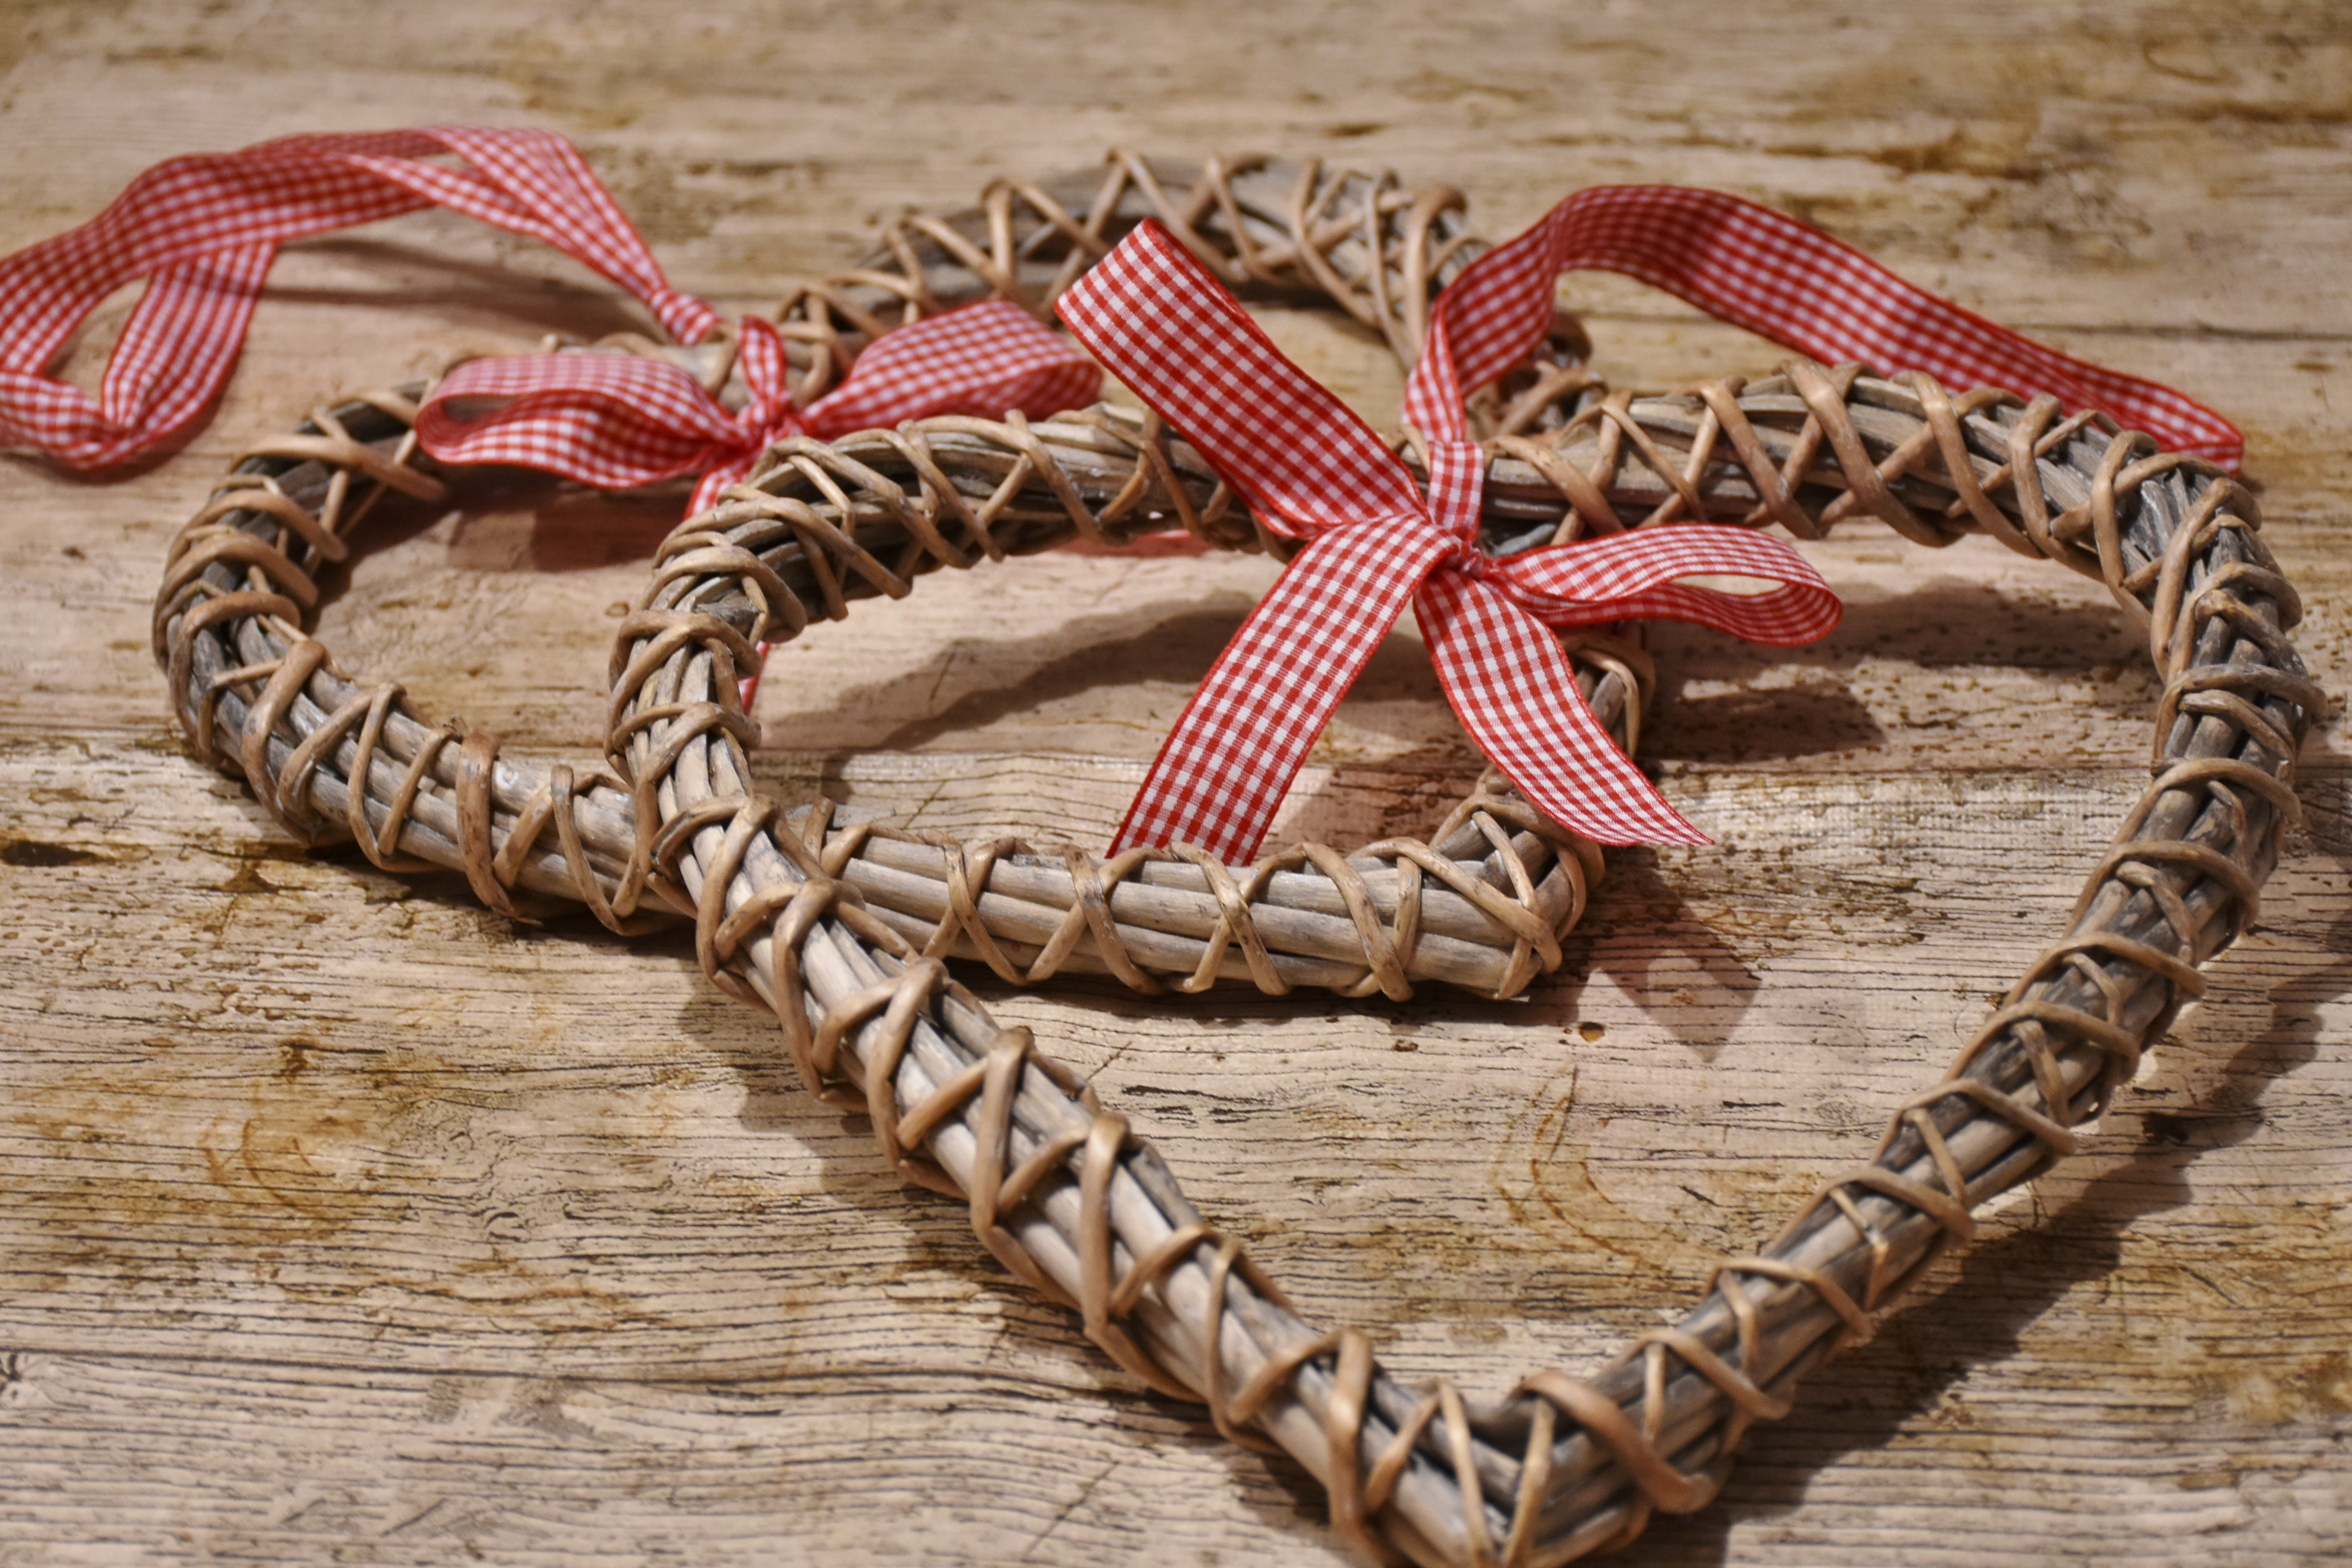
wood, chain, love, heart, gift, decoration, romance, romantic, rein, close, braid, necklace, bracelet, jewellery, decorative, loop, woven, tinker, reputed, fashion accessory